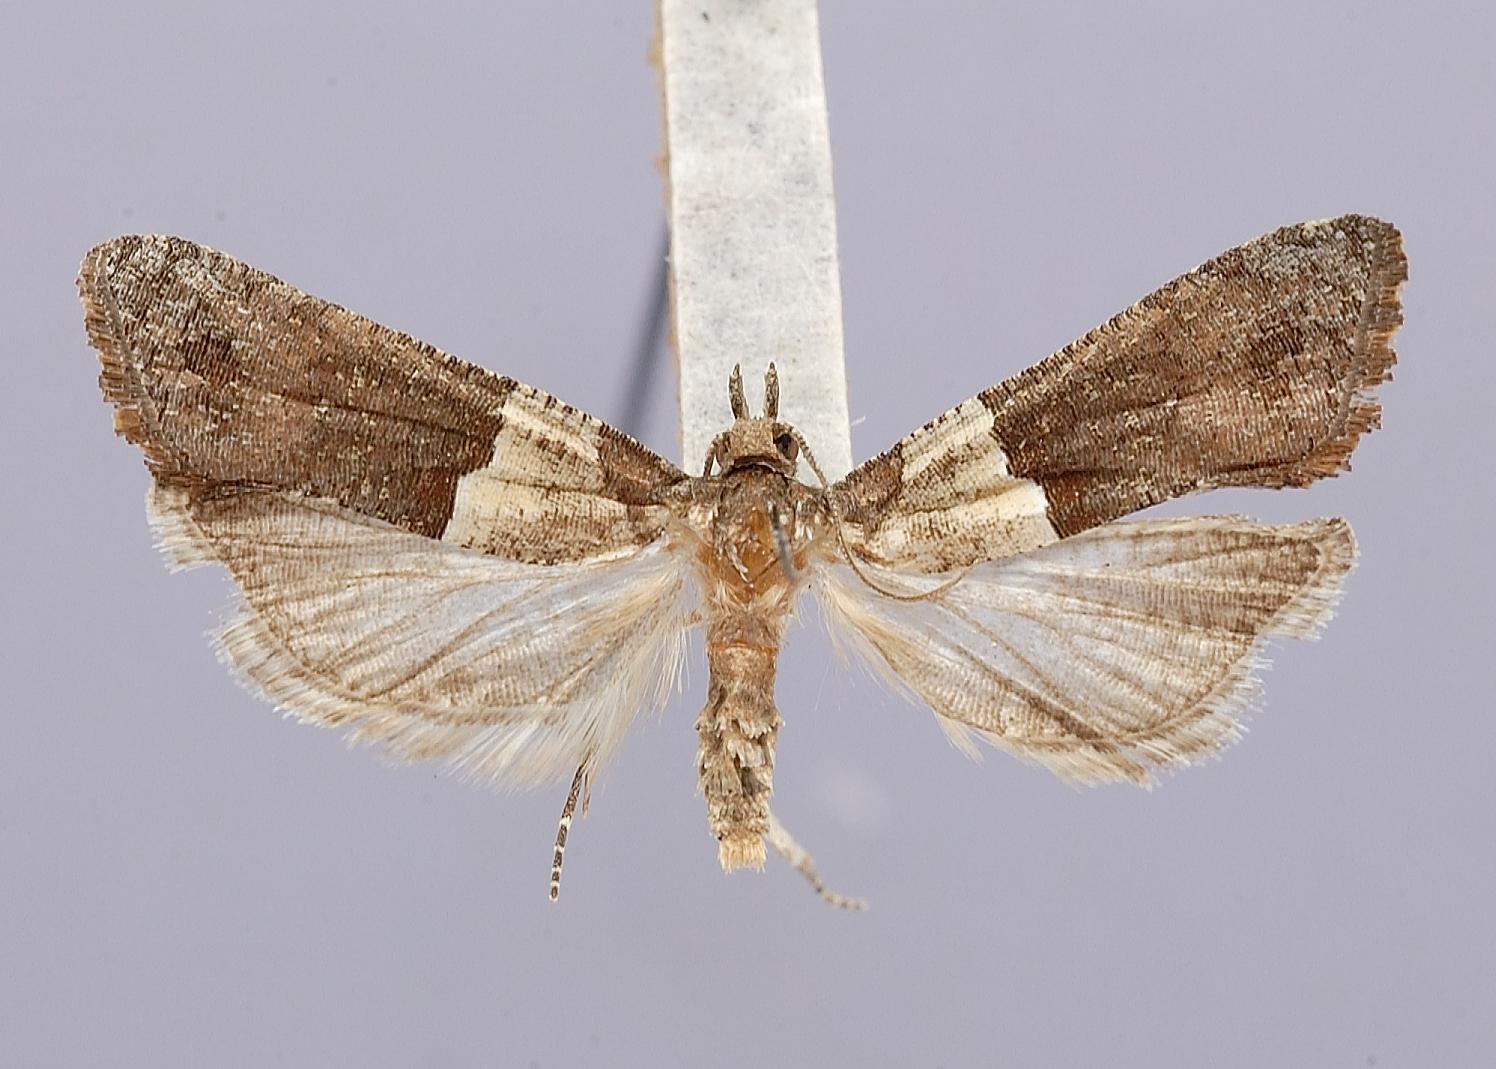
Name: Apolychrosis synchysis
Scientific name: Apolychrosis synchysis Pogue, 1986
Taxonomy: Animalia, Arthropoda, Insecta, Lepidoptera, Tortricidae
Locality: Tlaxcala, Municipio de Terrenate, Villareal, Tlaxcala, Mexico
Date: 10 Jan 1985